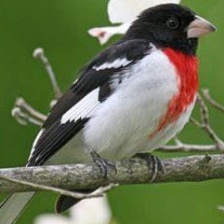
Species: ROSE BREASTED GROSBEAK
Scientific name: PHEUCTICUS LUDOVICIANUS